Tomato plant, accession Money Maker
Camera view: horizontal (90 deg, fisheye); turntable rotation: 0 degrees
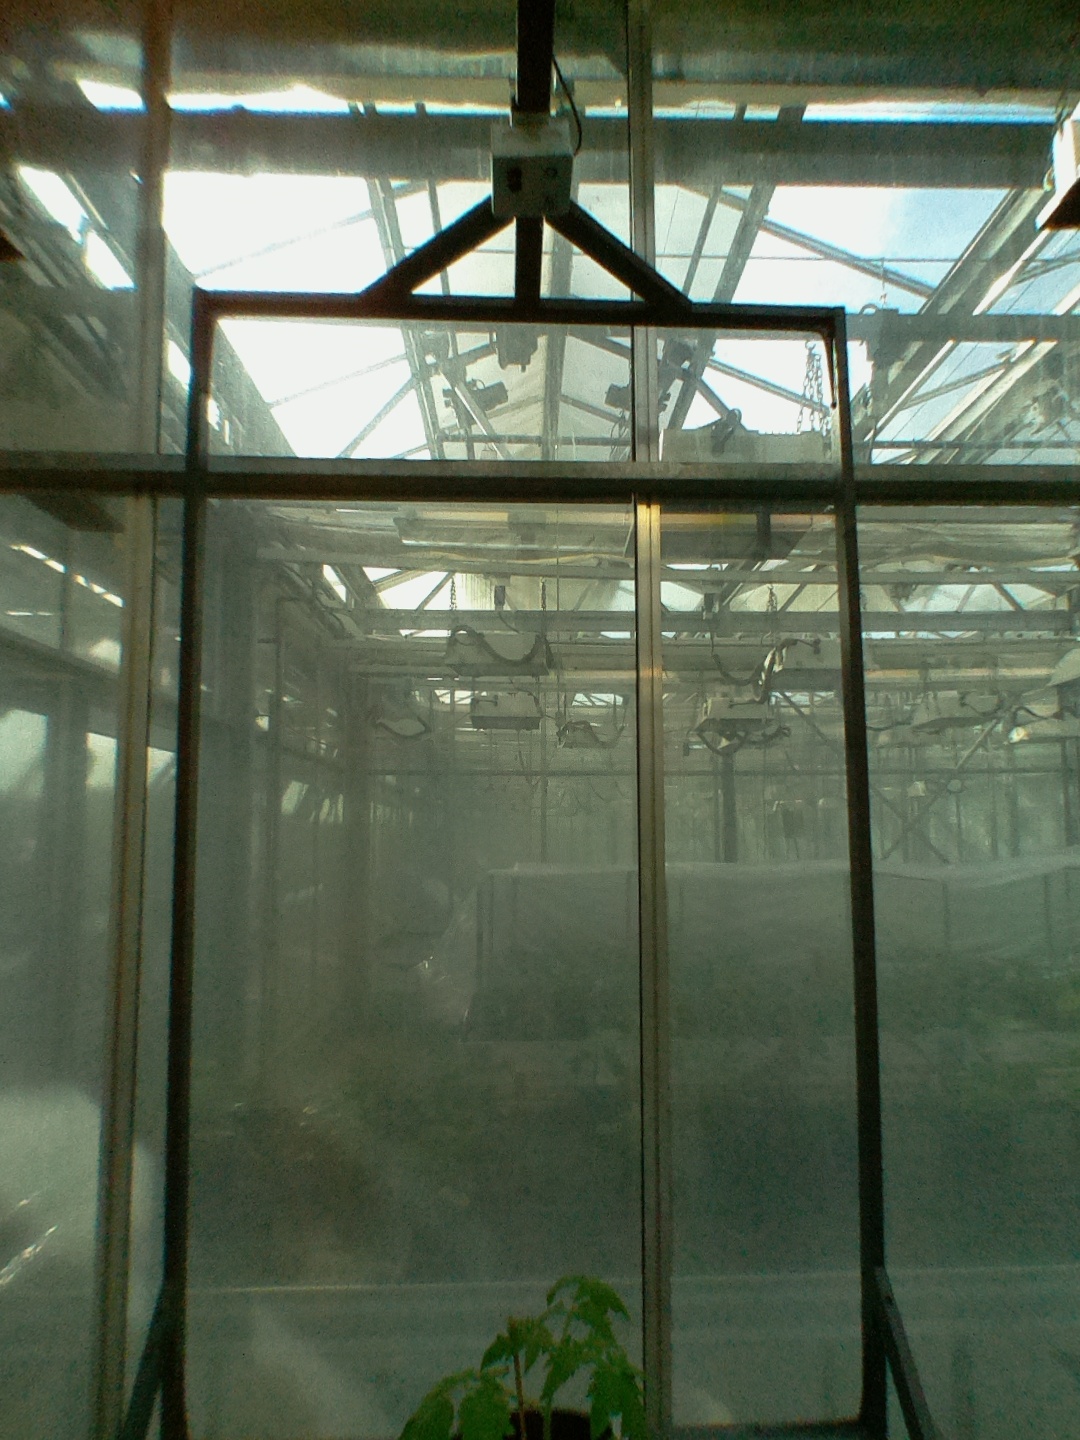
BBCH growth stage 13: 6 of true leaves visible